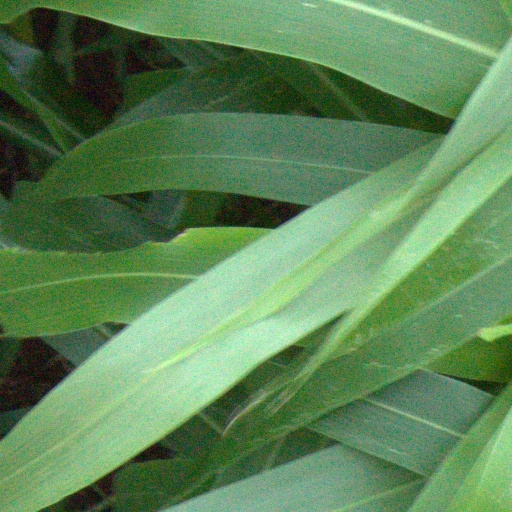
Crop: sorghum